Presidency of John Adams

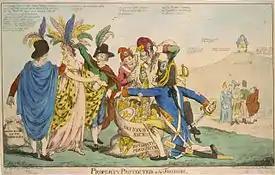
A political cartoon depicts the XYZ AffairAmerica is a woman being plundered by Frenchmen (1798).

President Adams filled three Supreme Court vacancies. In December 1798, the Senate confirmed Adams's nomination of Bushrod Washington, nephew of former President Washington, to succeed Associate Justice James Wilson. One year later, Alfred Moore succeeded Associate Justice James Iredell. Then, in January 1801, Adams named John Marshall as the Supreme Court's fourth Chief Justice, replacing Oliver Ellsworth, who had retired due to ill health. Adams had initially nominated former Chief Justice John Jay, but Jay declined to return to his former position. Marshall, who was serving as Secretary of State at the time, was quickly confirmed by the Senate, and took office on February 4. He continued to serve as Secretary of State until Adams' term expired on March 4.